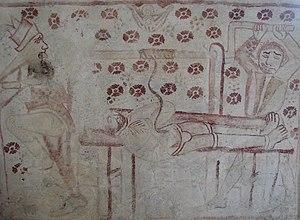
Saint Érasme de Formia, né vers 253, et mort vers 303, aussi connu sous le nom de saint Elme, est le saint patron des marins. Le feu de Saint-Elme est nommé en son honneur. Érasme ou Elme est aussi l'un des quatorze saints auxiliaires de la tradition occidentale, vénérés en Europe centrale comme intercesseurs.